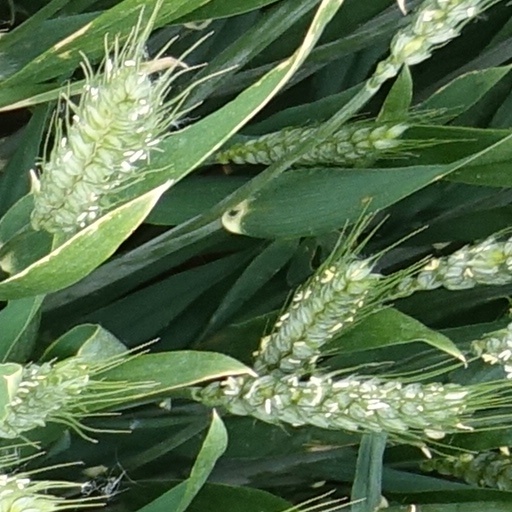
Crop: wheat